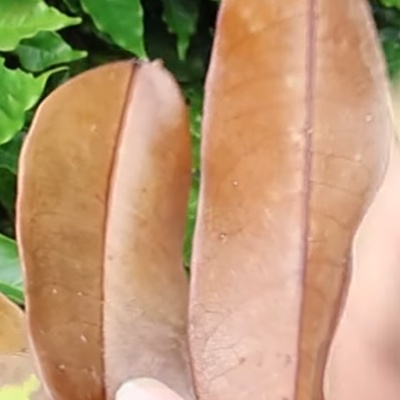
Label: Leaf_Rhizoctonia